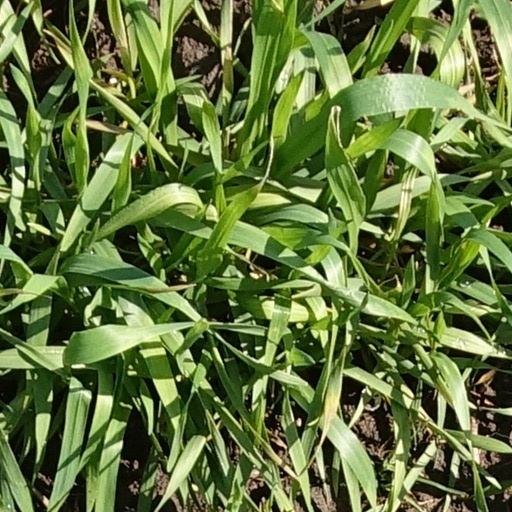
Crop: wheat